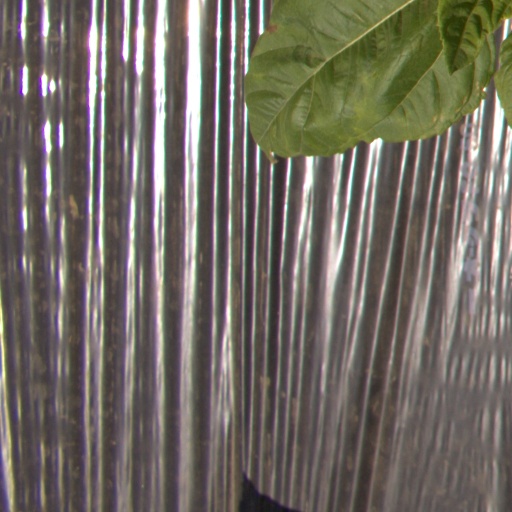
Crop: Jerusalem artichoke